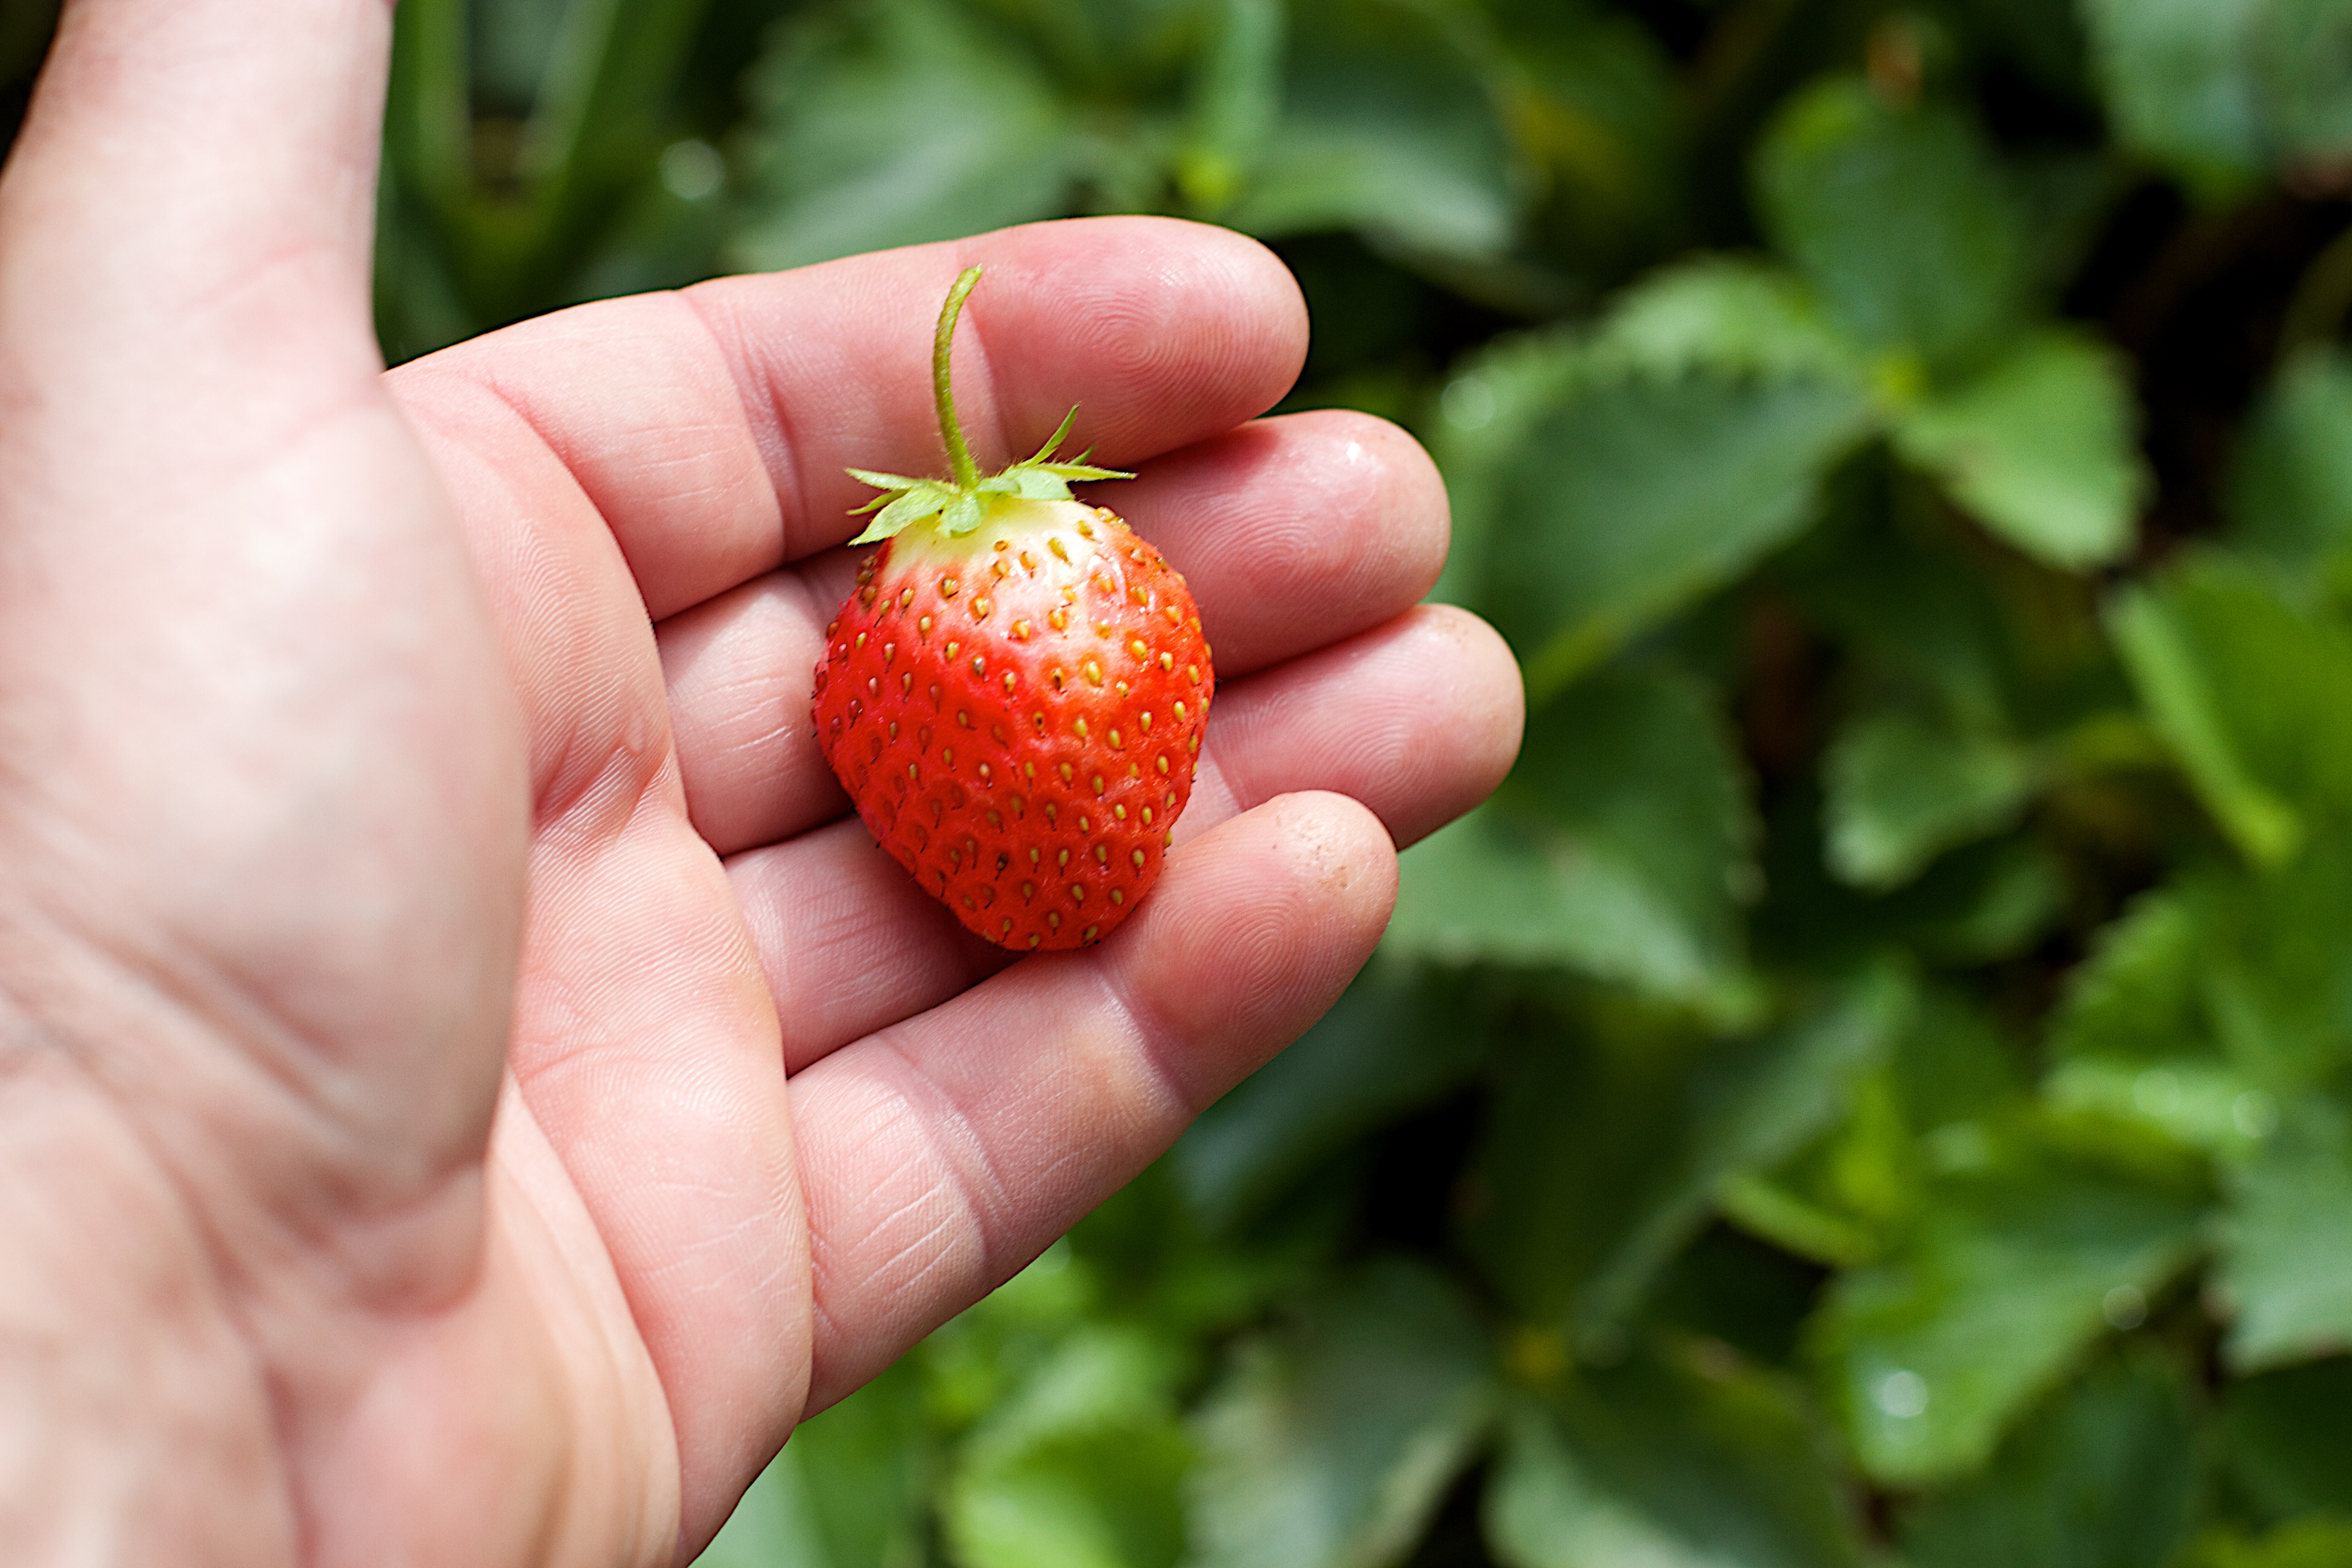
plant, fruit, leaf, flower, food, green, produce, botany, flora, strawberry, close up, strawberries, macro photography, flowering plant, land plant